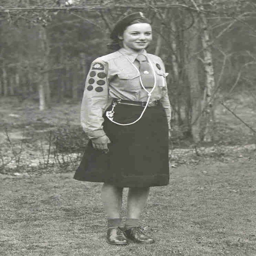
closest uniform to that which i wore , since i have no photograph of me in uniform .